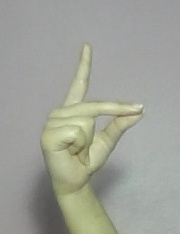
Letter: ta